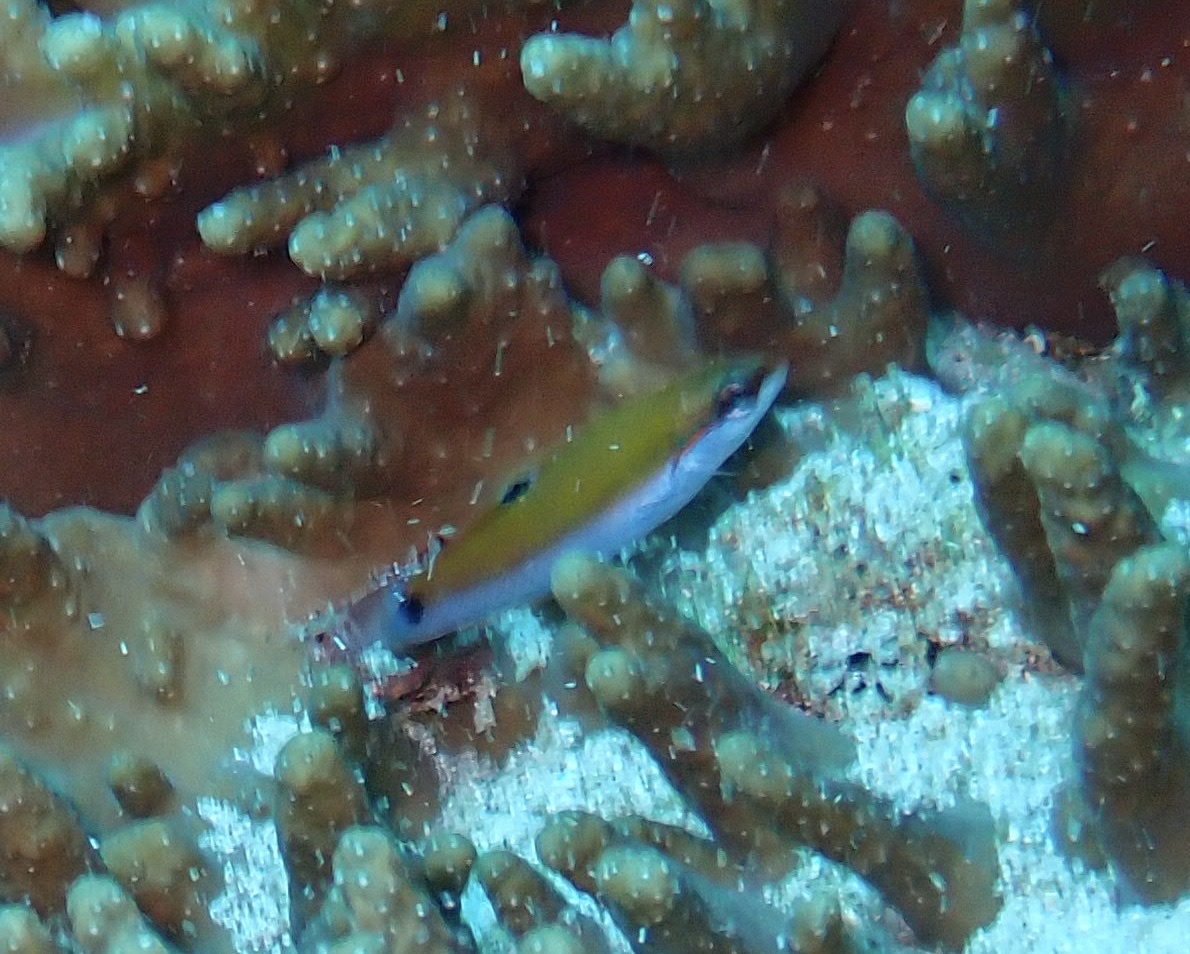
Thalassoma lunare (Moon Wrasse)